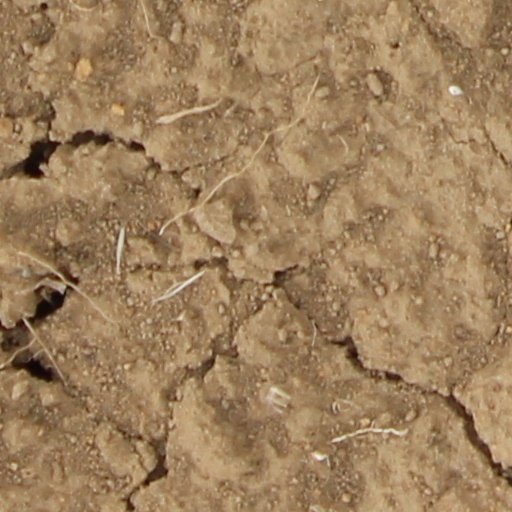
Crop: wheat